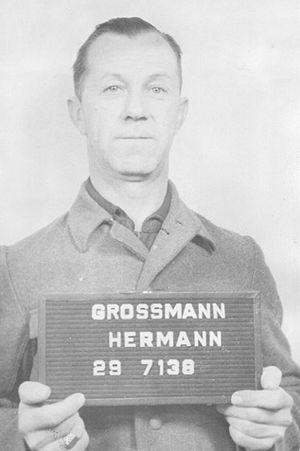
Le procès de Buchenwald est un procès de criminels de guerre conduit par l'armée des États-Unis dans la zone d'occupation américaine au tribunal militaire de Dachau. Le procès se déroula du 11 avril au 14 août 1947 dans l'ancien camp de concentration de Dachau, transformé fin avril 1945 en camp d'internement.